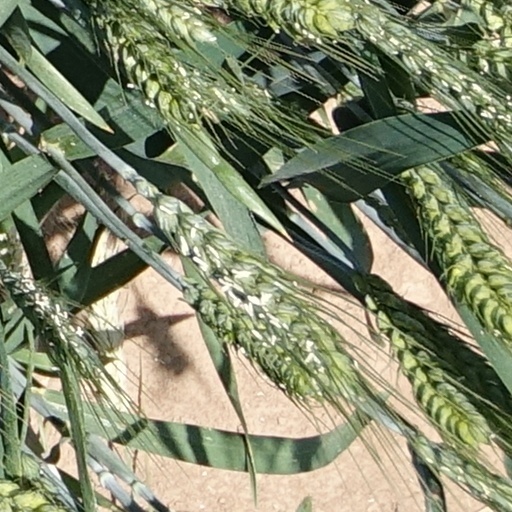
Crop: wheat